Sliver (novel)

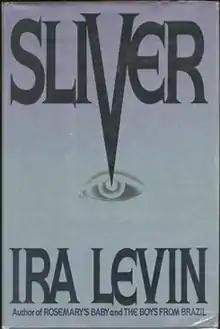
First edition cover

Sliver is an erotic novel by the American writer Ira Levin, first published in 1991. The story follows a group of mysterious people in a privately owned high-rise apartment building in New York City after an attractive young woman moves in. The novel was adapted into a film of the same name in 1993. Directed by Phillip Noyce and written by Joe Eszterhas, it starred Sharon Stone, William Baldwin, Polly Walker and Tom Berenger.